ICE 1

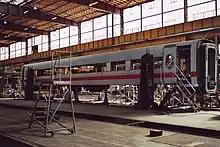
Prototype for the refurbishment of ICE 1 intermediate cars at the Nuremberg facility (2005)

By mid-2005, each ICE 1 trainset had travelled 6.5 to 7.9 million kilometers and had been in revenue service for up to 14 years. In the summer of 2005 a refurbishment program was started, referred to by Deutsche Bahn as "Redesign". It was planned to toughen up all trainsets for another 10 to 15 years of service at the Nuremberg main railway workshop completing in December 2008.